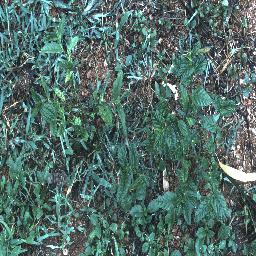
Label: negative